Khitan large script

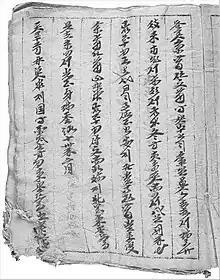
Folio 9 of manuscript codex Nova N 176

There are no surviving examples of printed texts in the Khitan language, and aside from five example Khitan large characters with Chinese glosses in a book on calligraphy written by Tao Zongyi during the mid 14th century, there are no Chinese glossaries or dictionaries of Khitan. However, in 2002 a small fragment of a Khitan manuscript with seven Khitan large characters and interlinear glosses in Old Uyghur was identified in the collection of the Berlin-Brandenburg Academy of Sciences and Humanities. Then, in 2010 a manuscript codex (Nova N 176) held at the Institute of Oriental Manuscripts of the Russian Academy of Sciences in Saint Petersburg was identified by Viacheslav Zaytsev as being written in the Khitan large script.